Coon Rapids, Iowa

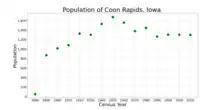
The population of Coon Rapids, Iowa from US census data

According to the United States Census Bureau, the city has a total area of , all land.